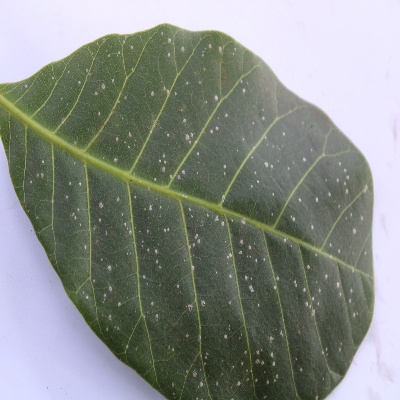
Crop: Cashew
Condition: red rust